Vladislav Doronin

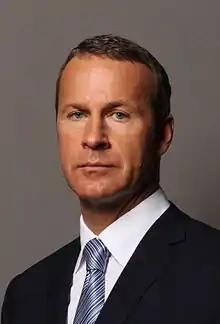

Vladislav Yurievich Doronin (born 7 November 1962) is a Russian-born businessman, real estate developer and art collector. He is the owner and chairman of Aman Resorts, chairman and CEO of OKO Group and is a co-founder of Moscow-based Capital Group.